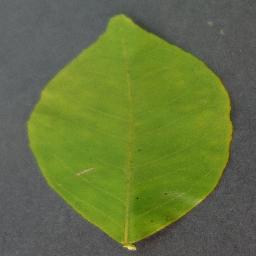
Label: Orange___Haunglongbing_(Citrus_greening)